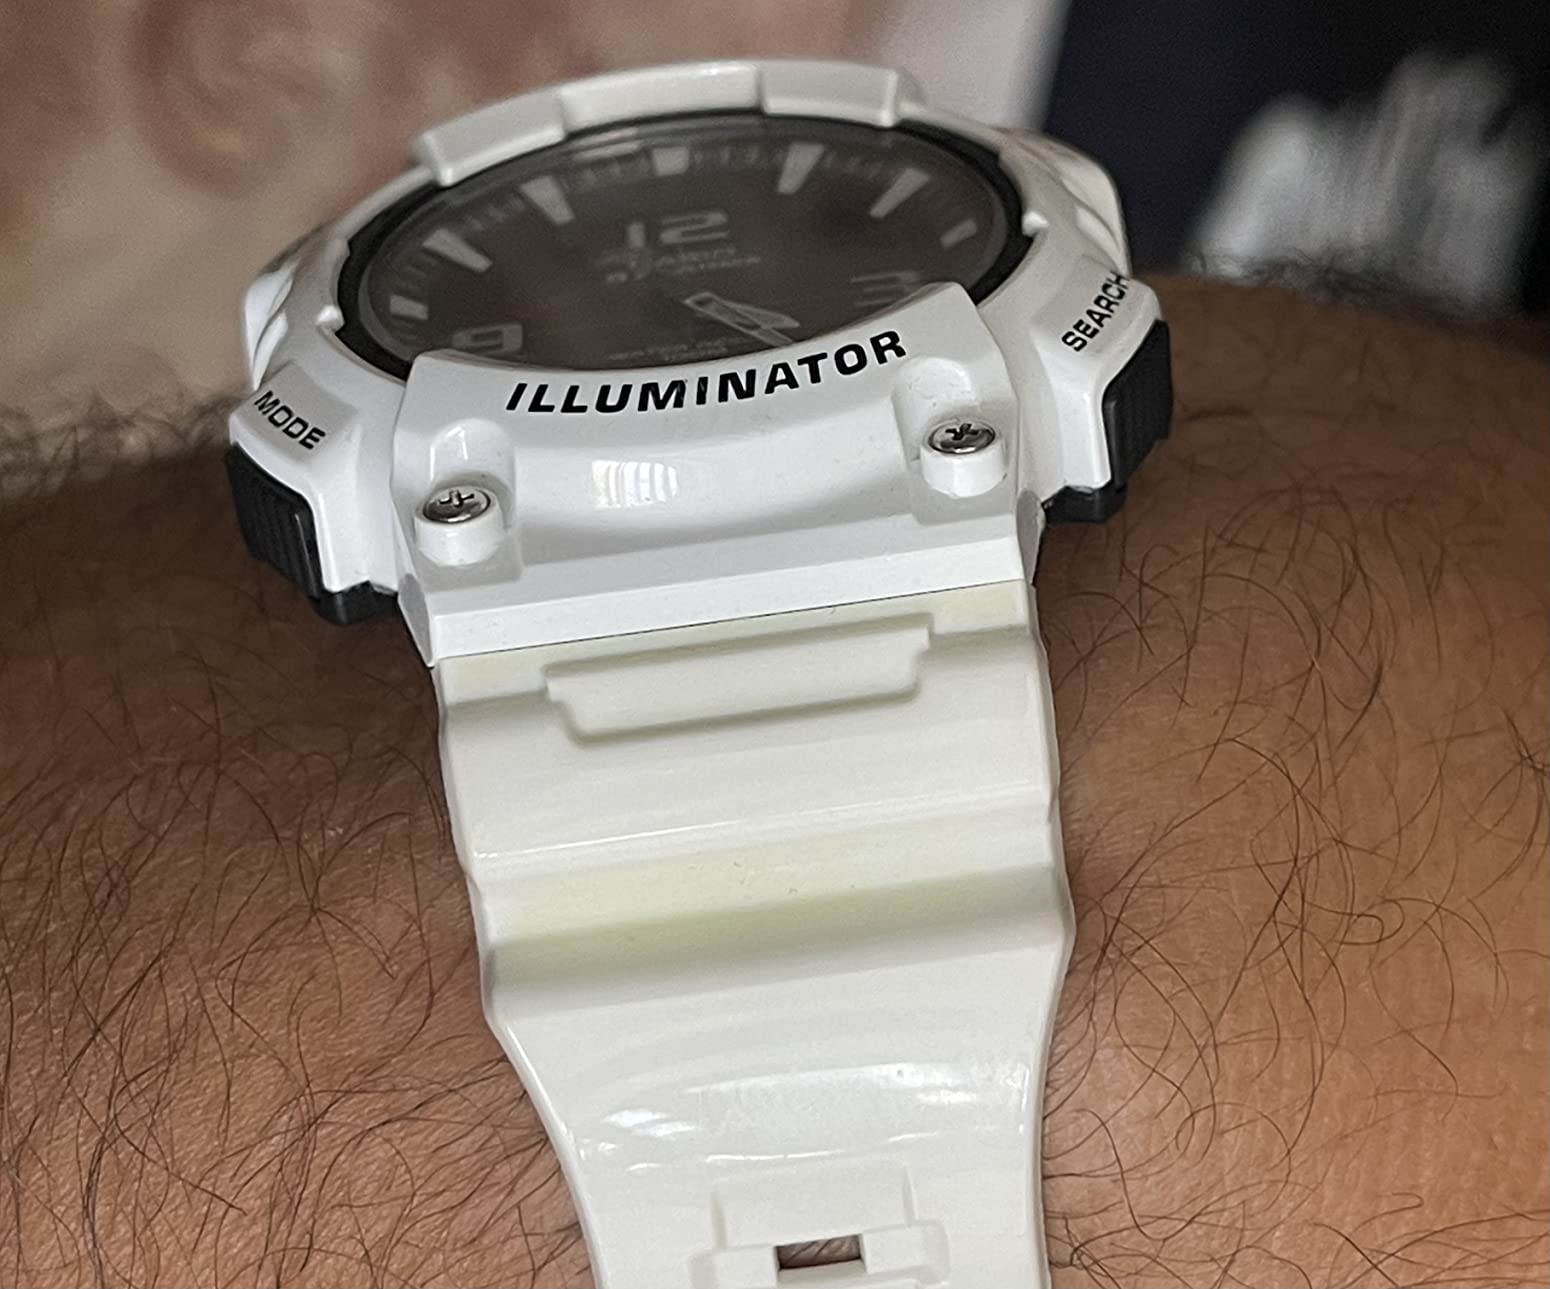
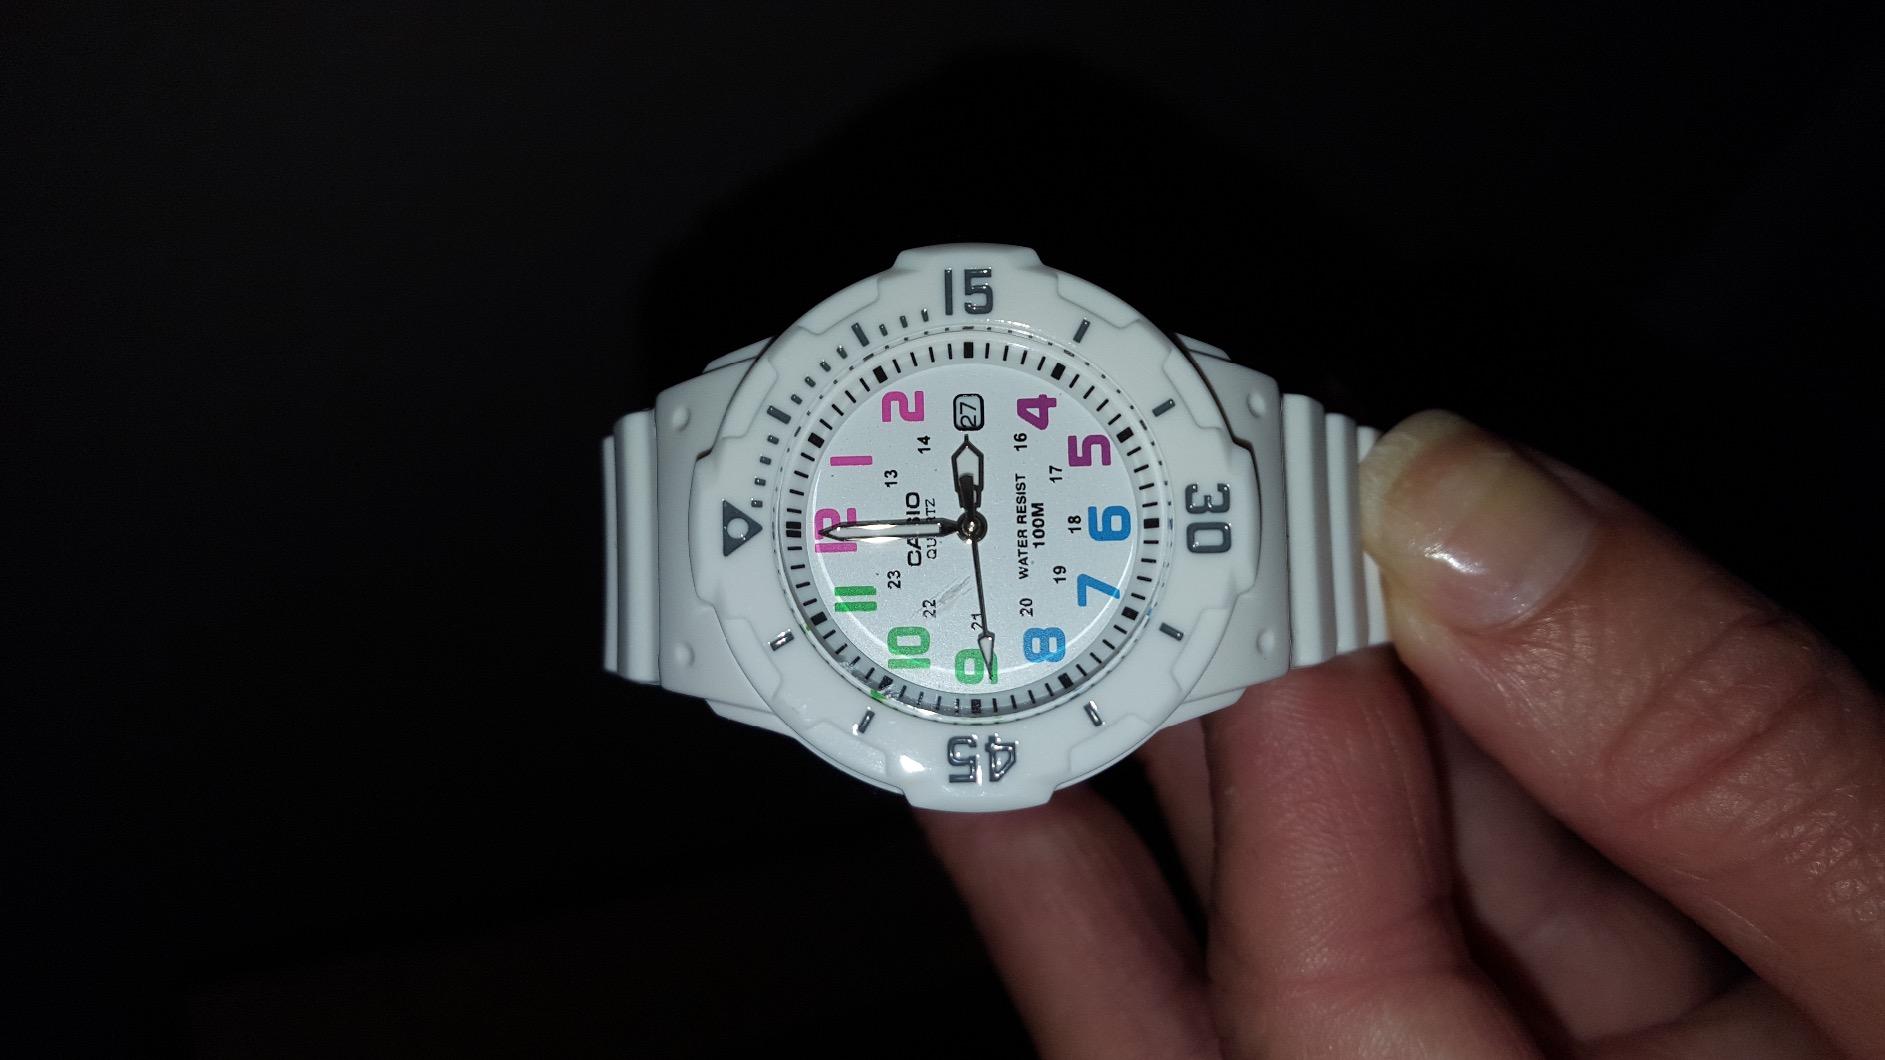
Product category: accessories_watch
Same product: no